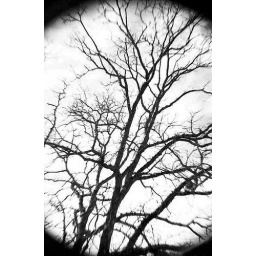
tree in black and whit